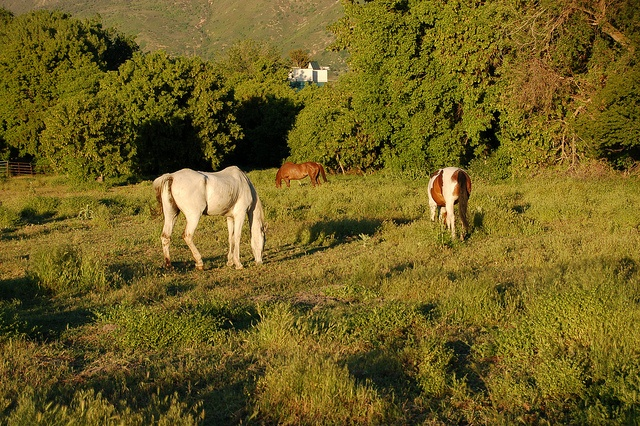
Three horses graze in a lush green field.
Three horse graze in the pasture near the white house.
Horses grazing in pasture with low brush and trees.
Three horses grazing on plant life in a field
a couple of horses are in a field